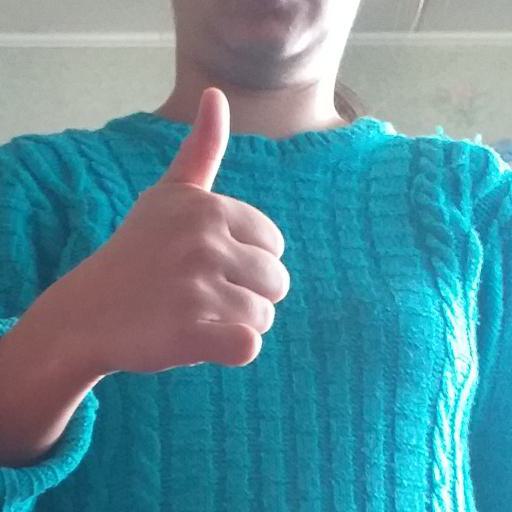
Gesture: like